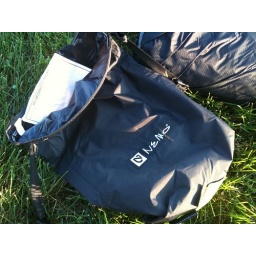
Roll top on storage bag to keep water in whne packing a wet tent